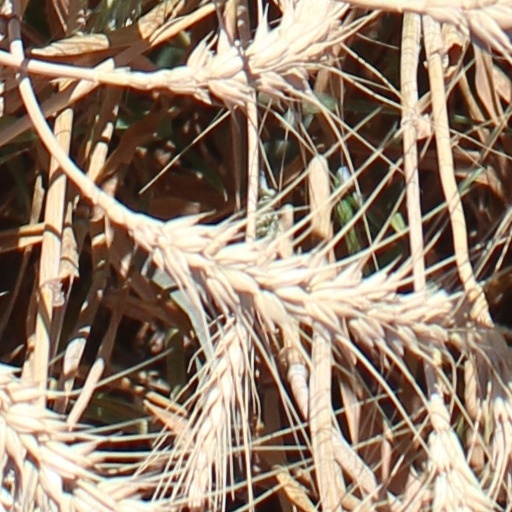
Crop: wheat